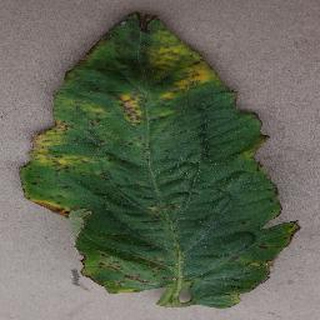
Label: tomato_bacterial_spot